Velleda Cesari

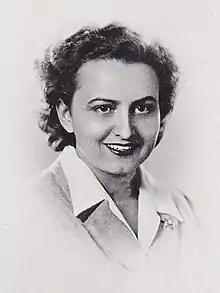

Velleda Cesari (15 February 1920 – 3 May 2003) was an Italian fencer. She competed in the individual foil event at the 1948, 1952 and 1956 Olympics with the best achievement of seventh place in 1948. In 1960 she won a bronze medal in the team foil event.